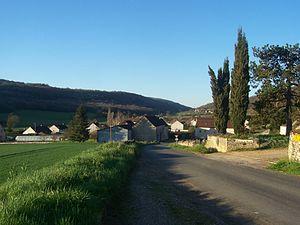
Valotte